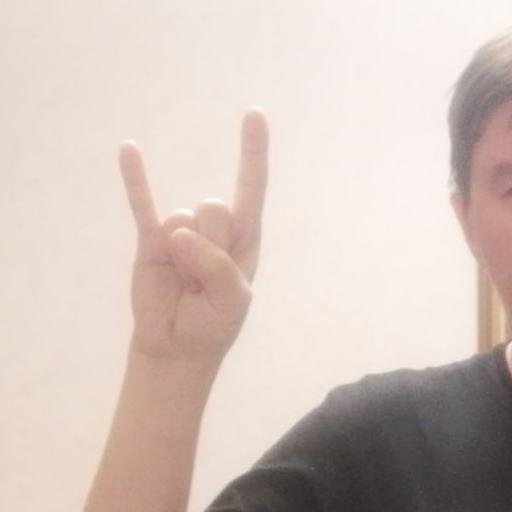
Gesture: rock